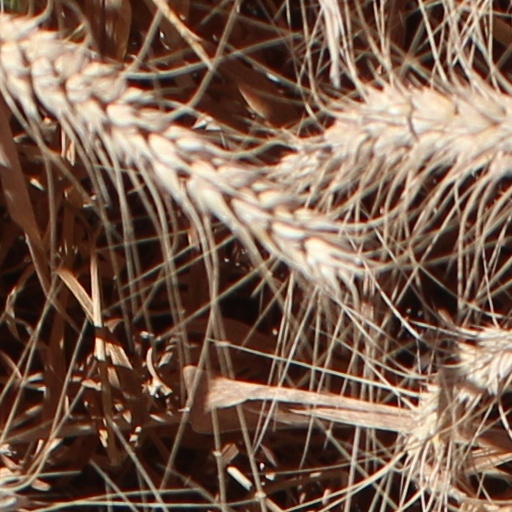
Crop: wheat